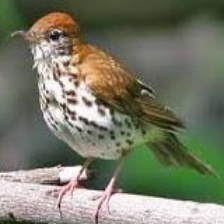
Species: WOOD THRUSH
Scientific name: HYLOCICHLA MUSTELINA